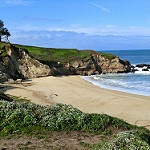
Label: sea